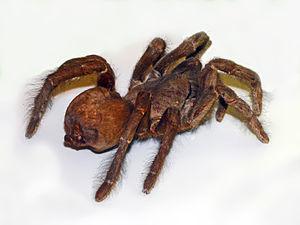
Phoneyusa lesserti est une espèce d'araignées mygalomorphes de la famille des Theraphosidae.
Phoneyusa est un genre d'araignées mygalomorphes de la famille des Theraphosidae.